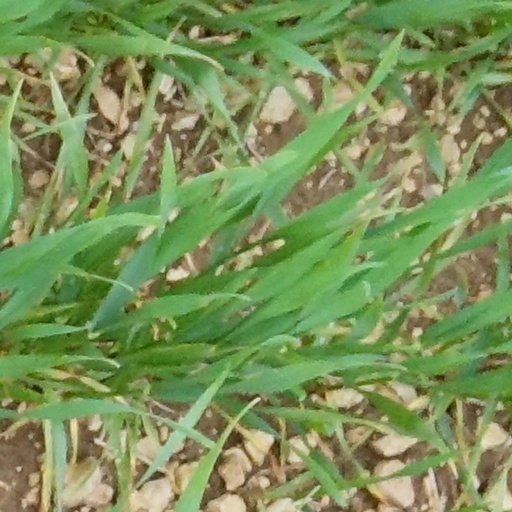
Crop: wheat